Drone Bomb Me

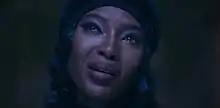
A tearful Naomi Campbell, as depicted in the music video

The music video for "Drone Bomb Me" was released on 9 March 2016 and features British supermodel Naomi Campbell. The video was directed by Nabil Elderkin and art-directed by Givenchy's Riccardo Tisci. Writing for "Rolling Stone", Brittany Spanos described the video: "The clip stars supermodel Naomi Campbell, who spends most of the video sitting in a chair lip-synching to the electronic track. Her face is covered in tears as she delivers the song, and interspersed between those moments, male dancers are menacingly contorting their bodies and an upright Campbell is posing seductively."